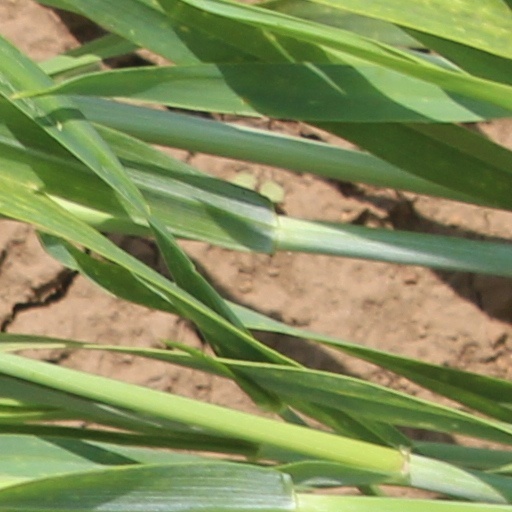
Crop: wheat